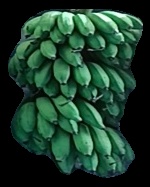
Variety: rasbale
Grade: grade2